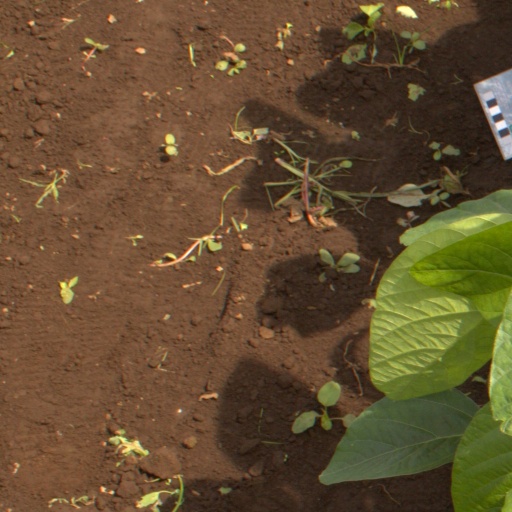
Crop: soybean